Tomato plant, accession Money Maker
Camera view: horizontal (90 deg, fisheye); turntable rotation: 330 degrees
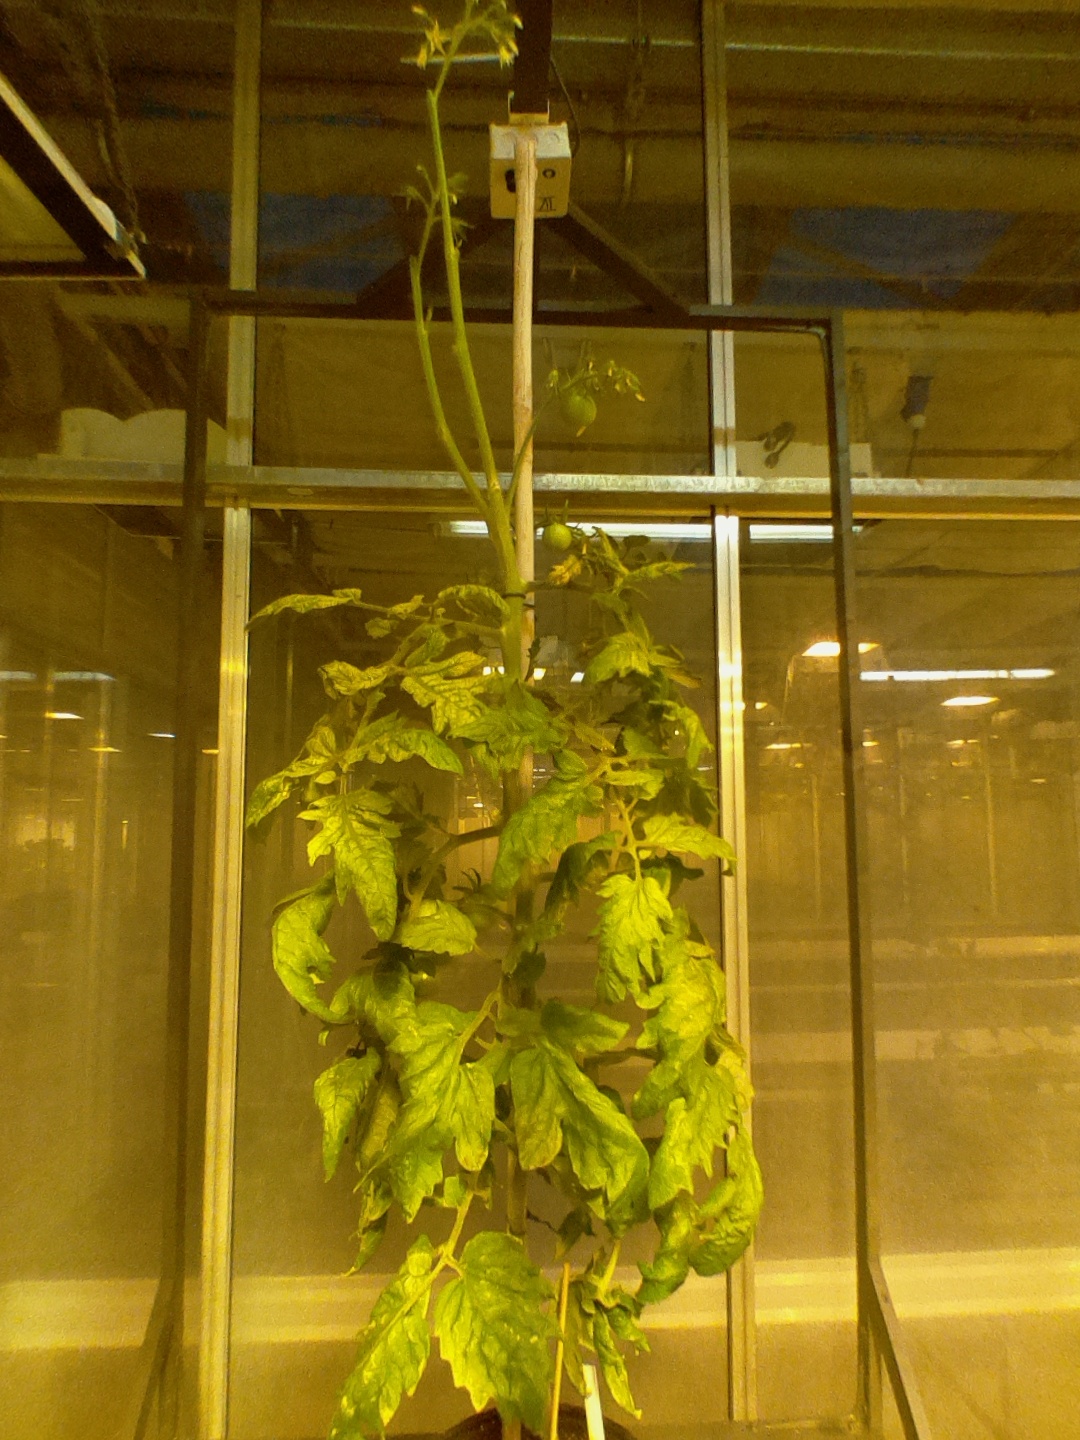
BBCH growth stage 78: 80% -90% of final fruit size